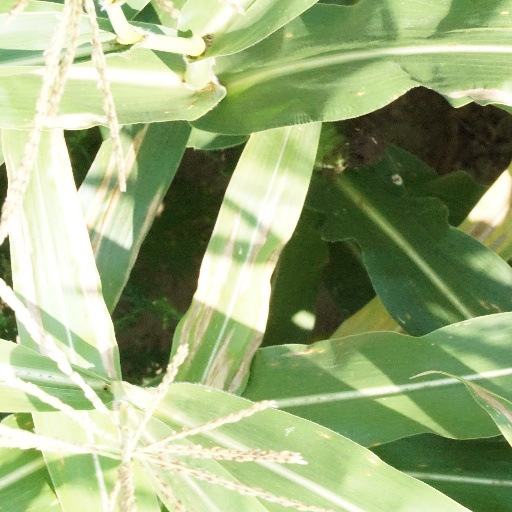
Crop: maize; corn